2017 Axalta presents the Pocono 400

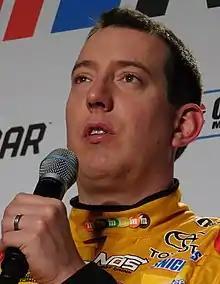
Kyle Busch scored the pole position.

Kyle Busch scored the pole for the race with a time of 50.237 and a speed of .